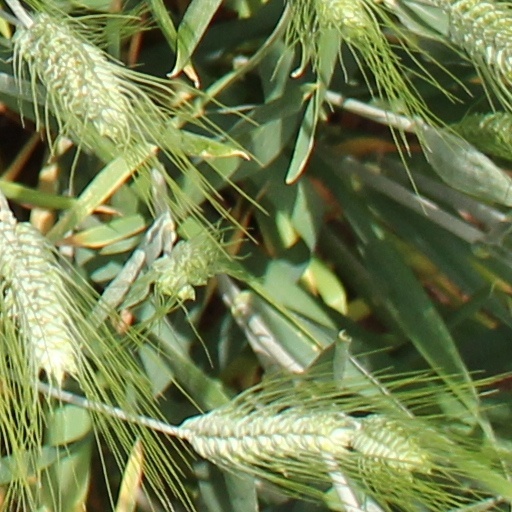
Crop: wheat